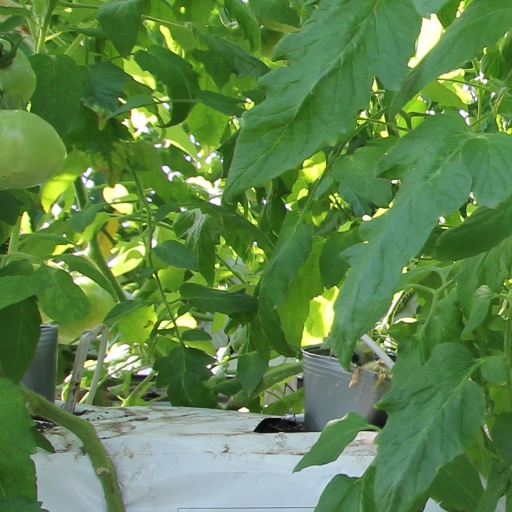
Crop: tomato